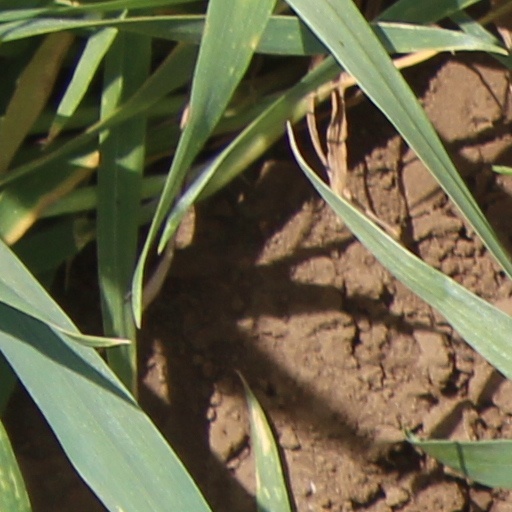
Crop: wheat